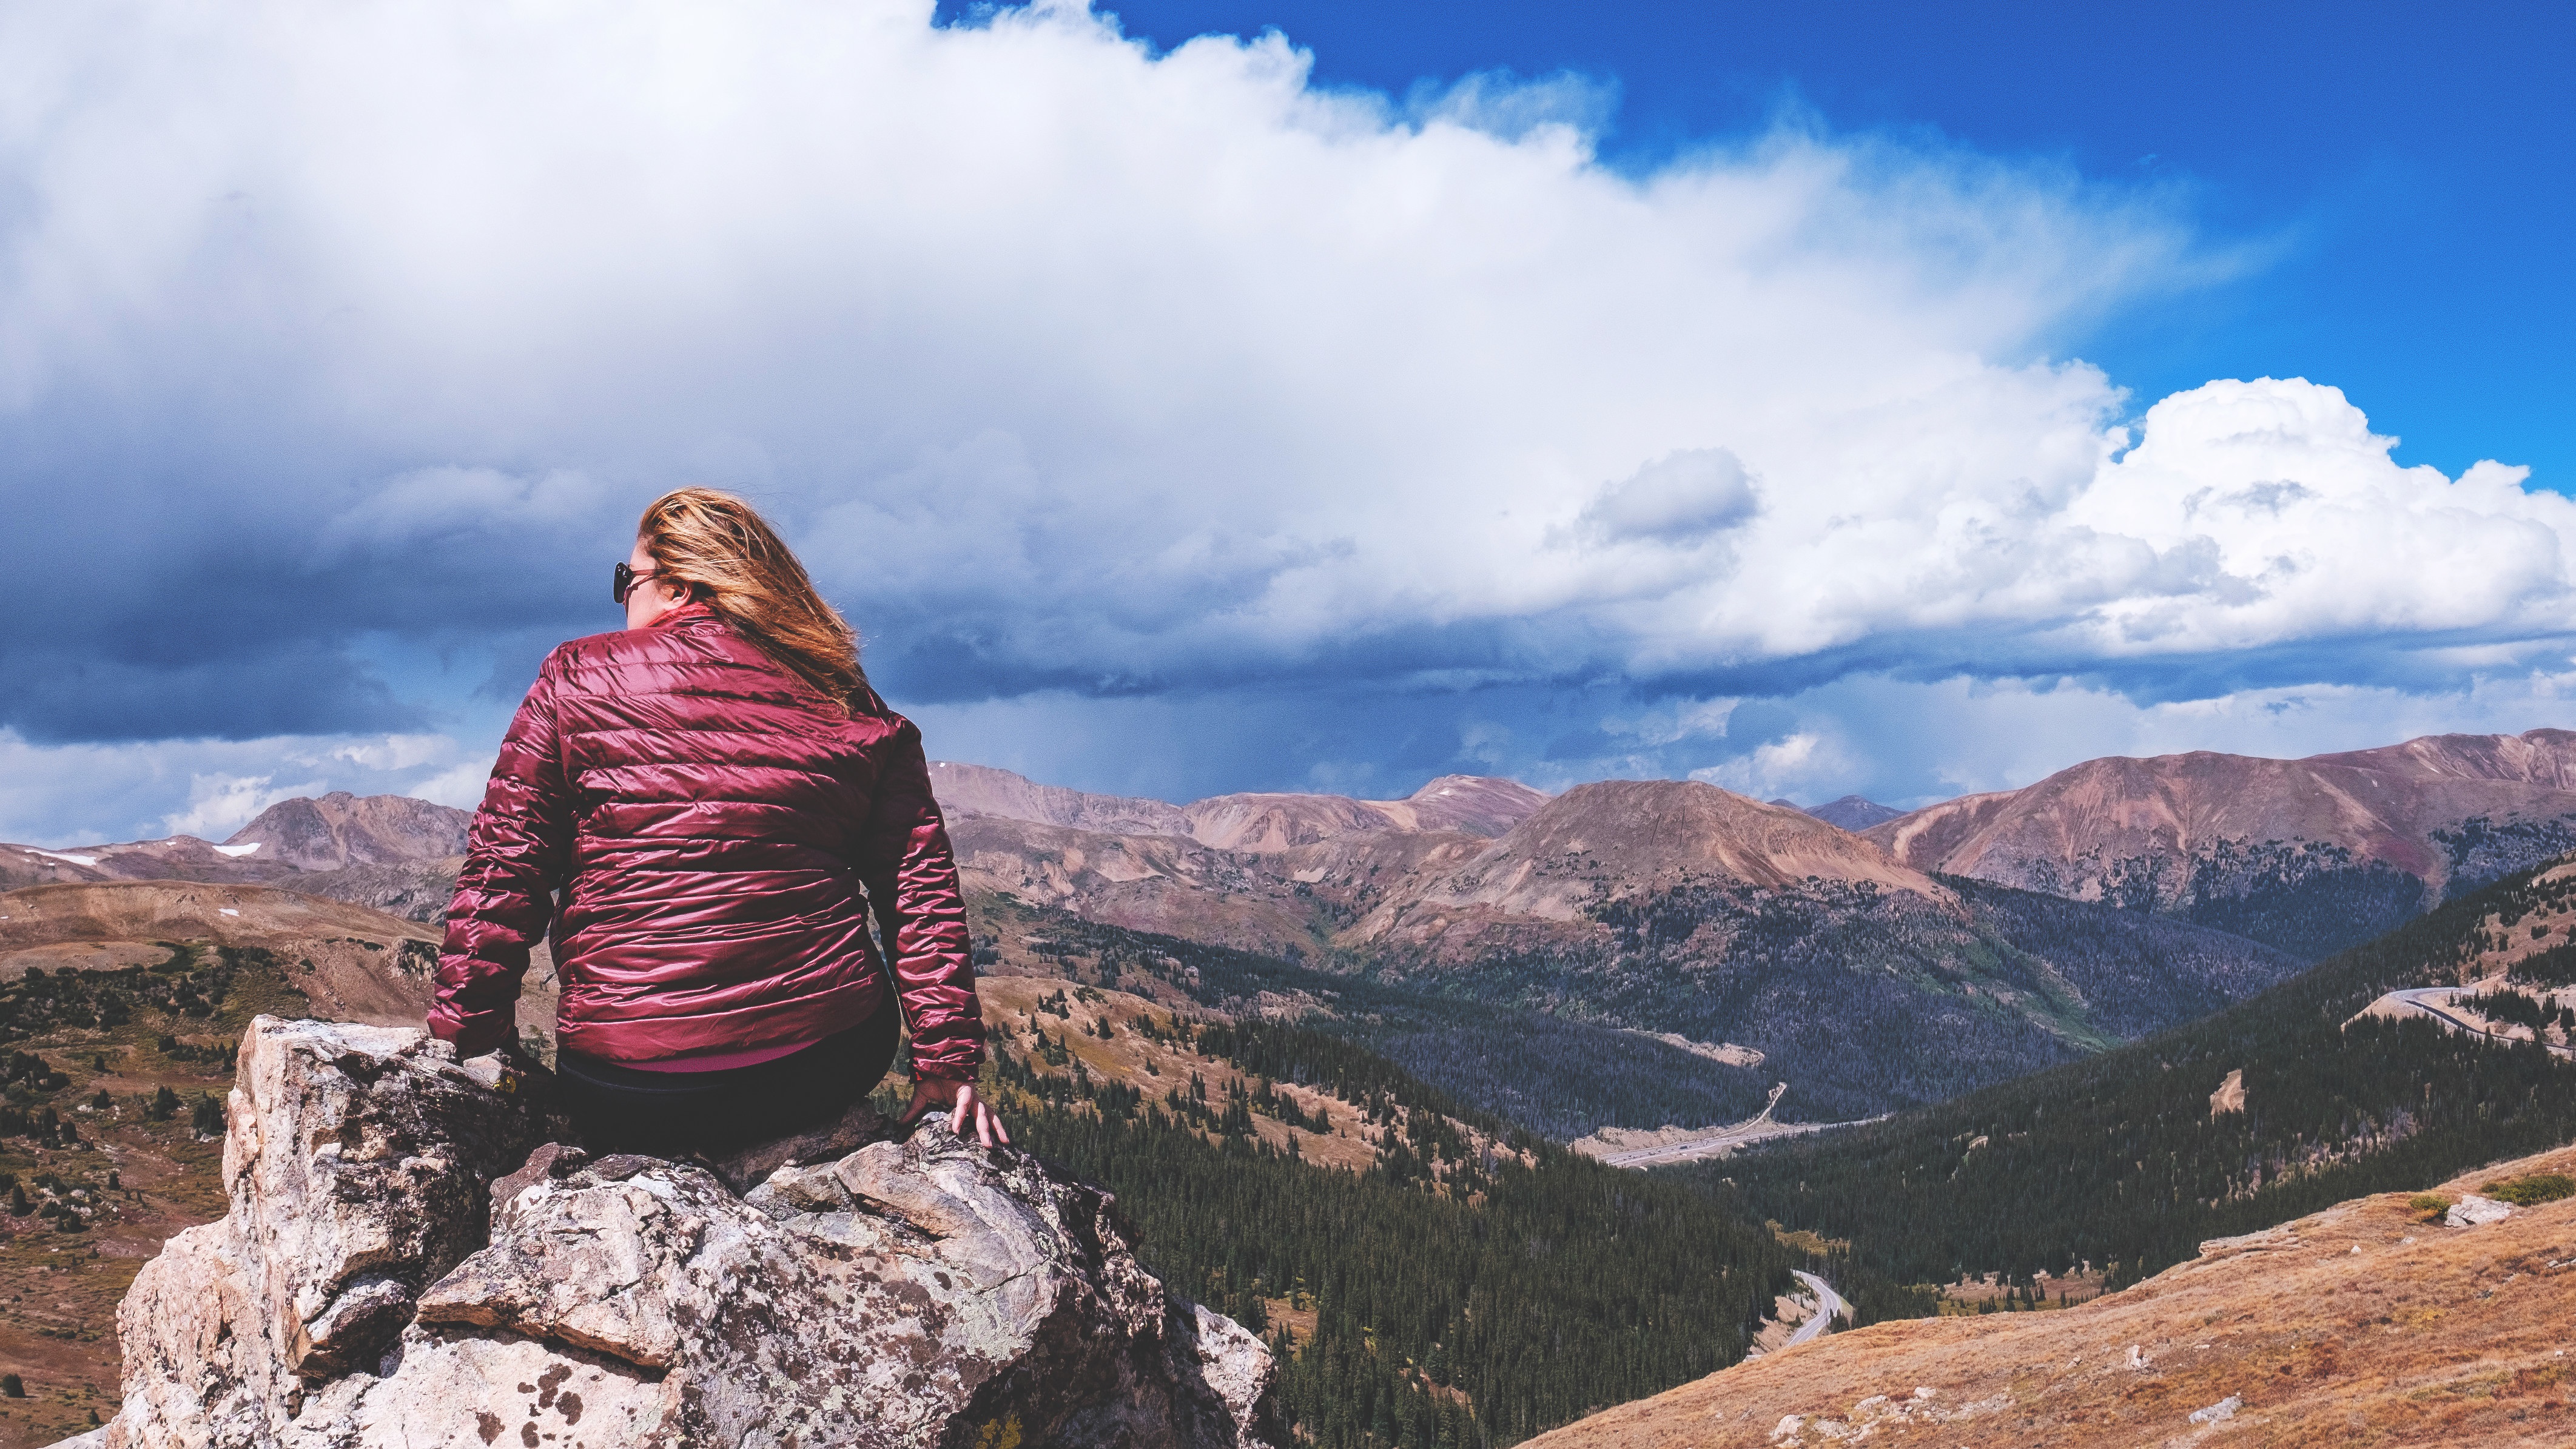
rock, wilderness, walking, mountain, hiking, adventure, mountain range, vacation, ridge, summit, backpacking, plateau, landform, geographical feature, mountainous landforms